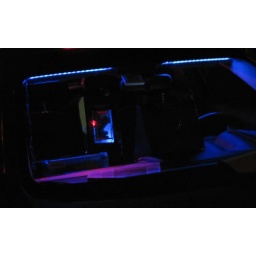
It wasn't in a DeLorean but the car was silver and decorated as a DMC-12